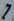
Number: 7